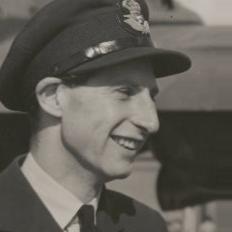
Age: 22